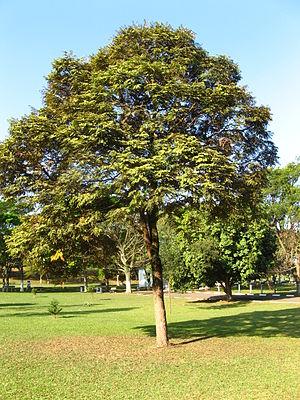
La province de Misiones est une province d'Argentine située dans le nord-est du pays. Elle est bordée à l'ouest par le Paraguay, à l'est du nord au sud par le Brésil et au sud-ouest par la province de Corrientes.